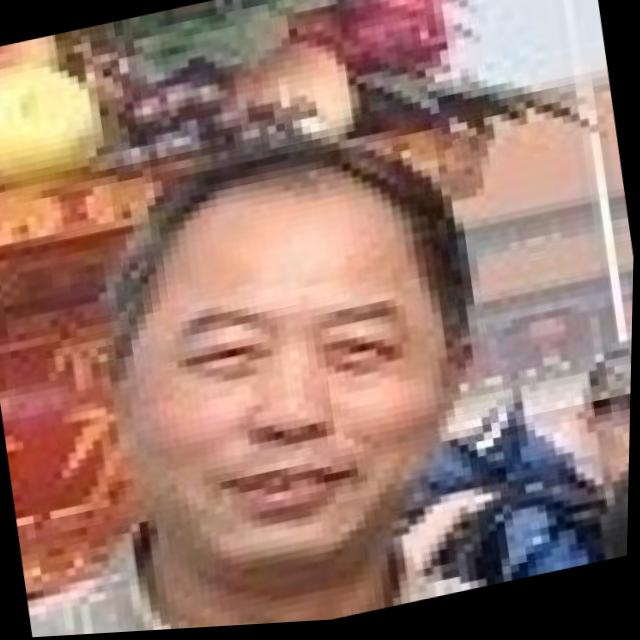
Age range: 45-64